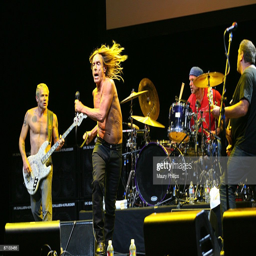
profession , hard rock artist , hard rock artist and person perform at the 5th annual benefit concert .